Ocoee Dam No. 3

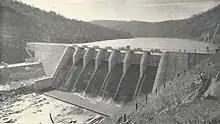
Ocoee Dam No. 3, circa 1945

The TVA Act of 1933 created the Tennessee Valley Authority and gave the Authority oversight of the entire Tennessee River watershed, which includes the Ocoee. In 1939, a U.S. Supreme Court ruling forced TEPCO to sell TVA its assets, which included the tract for Ocoee No. 3. While TVA identified the Ocoee No. 3 site as part of its Hiwassee Valley surveys in 1934, the idea for the dam received little attention until the outbreak of World War II in Europe sparked a need for increased aluminum production at the ALCOA plant in Alcoa, Tennessee, which required large amounts of electricity. The Ocoee No. 3 project, along with several other dam projects in the Hiwassee watershed, was authorized on July 16, 1941. Construction began the following day.